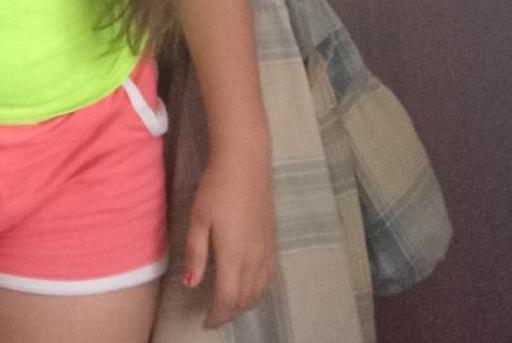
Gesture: no_gesture